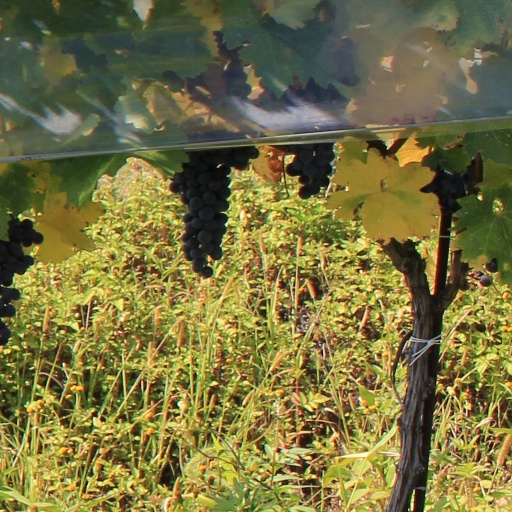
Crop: grape